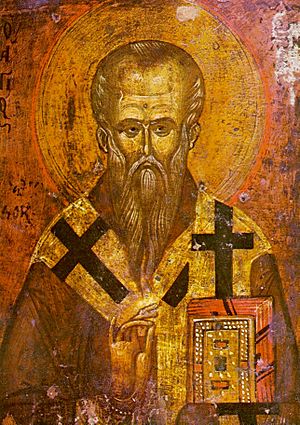
Klemens af Ohrid
Sankt Klemens af Ohrid, født ca. 840, død 916, var en middelalderlig, bulgarsk lærd forfatter og den første bulgarske ærkebiskop. Det findes kun få informationer om hans liv, før han nåede til Ohrid, men ifølge hans helgenbeskriver, Sankt Theophylaktos af Ohrid, blev Klemens født i det sydvestlige Bulgarien.